José Sánchez del Río

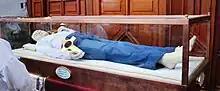
Wax image of saint with relic contained in reliquary cross

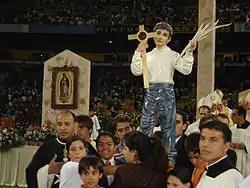
Beatification of José Luis Sanchez del Rio in the stadium of Guadalajara, Mexico

The sainthood proceedings opened in Zamora on May 1, 1996 in a diocesan process that continued until October 25, 1996. A week prior to the conclusion of that phase the Congregation for the Causes of Saints declared "nihil obstat" (nothing against) to the cause on October 21, 1996; this granted him the title Servant of God, the first stage in the sainthood process. The process was later ratified on November 29, 2002, and allowed for officials to draft and submit in 2003 the Positio on his martyrdom.